Elsie Foster Cassatt

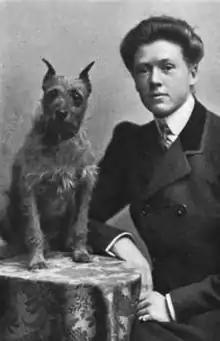
Elsie Foster Cassatt, from a 1901 publication.

Elizabeth "Elsie" Foster Cassatt Stewart (August 14, 1875 – May 31, 1931) was an American sportswoman and socialite.